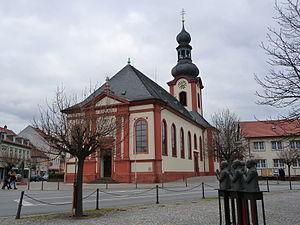
L'église Saint-Pancrace est une église baroque de Schwetzingen en Allemagne datant du XVIIIᵉ siècle. Cette église catholique est dédiée à saint Pancrace.